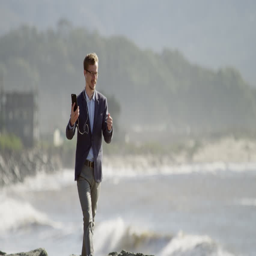
young businessman walking along the coast